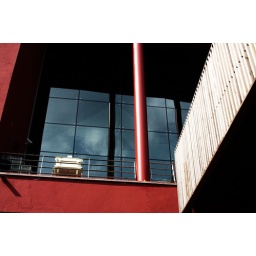
Look closely in the window you can see another house inside, which used to be the house of Napoleon.